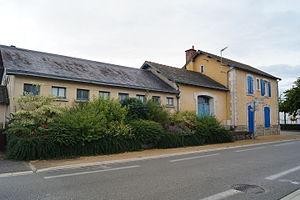
L’ancienne gare des Essarts.
Essarts en Bocage est une commune du Centre-Ouest de la France, située dans le département de la Vendée, en région Pays de la Loire. Ses habitants sont appelés les Essartois.